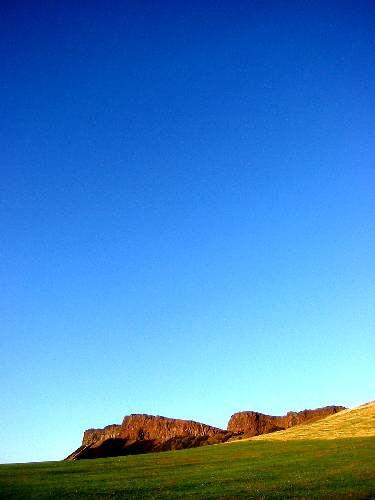
Weather: sun or clear